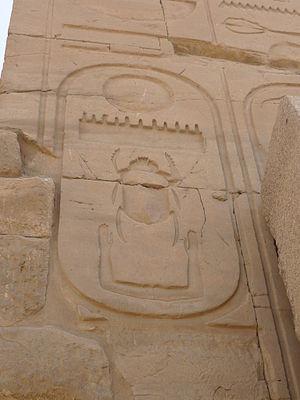
Bas-relief d'un cartouche de Thoutmôsis III sur le coté est du huitième pylône, enceinte d'Amon-Ra de Karnak, Égypte